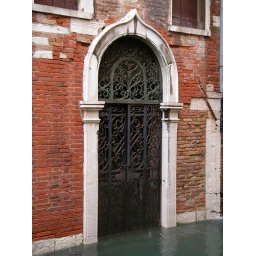
Garage door for your boat in Venice.